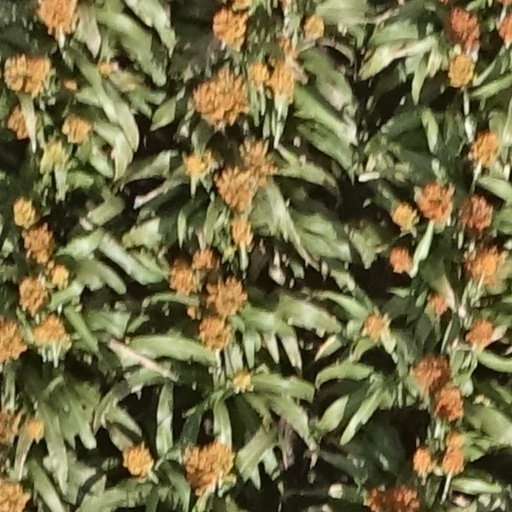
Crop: sorghum